Beit HaEmek

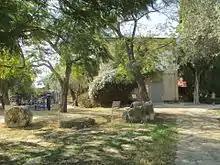
Beit HaEmek archaeological park

Kibbutz Beit HaEmek was established in 1949, in part by members of the British Habonim movement. Its name is derived from that of the nearby village of Amqa and the Biblical city of Beth-emek "included in Asher tribal allotment" mentioned in the Book of Joshua 19:27, which was located 5 kilometres north-east of the kibbutz. The kibbutz was built on the land of the depopulated Palestinian village of Kuwaykat. In addition to agricultural activities, the kibbutz has scientific industry activities, such as Biological Industries, one of the world’s leading and trusted suppliers to the life sciences industry. In 2007 the kibbutz voted to privatize itself.